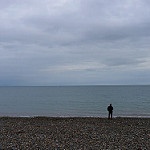
Label: sea